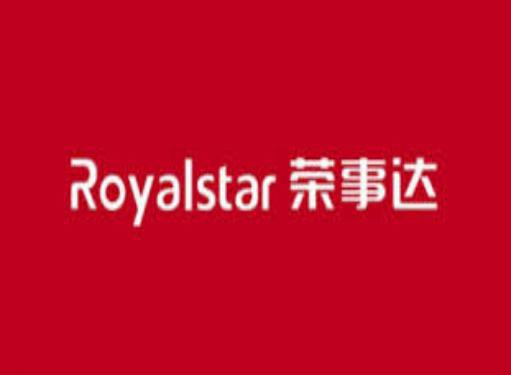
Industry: Necessities